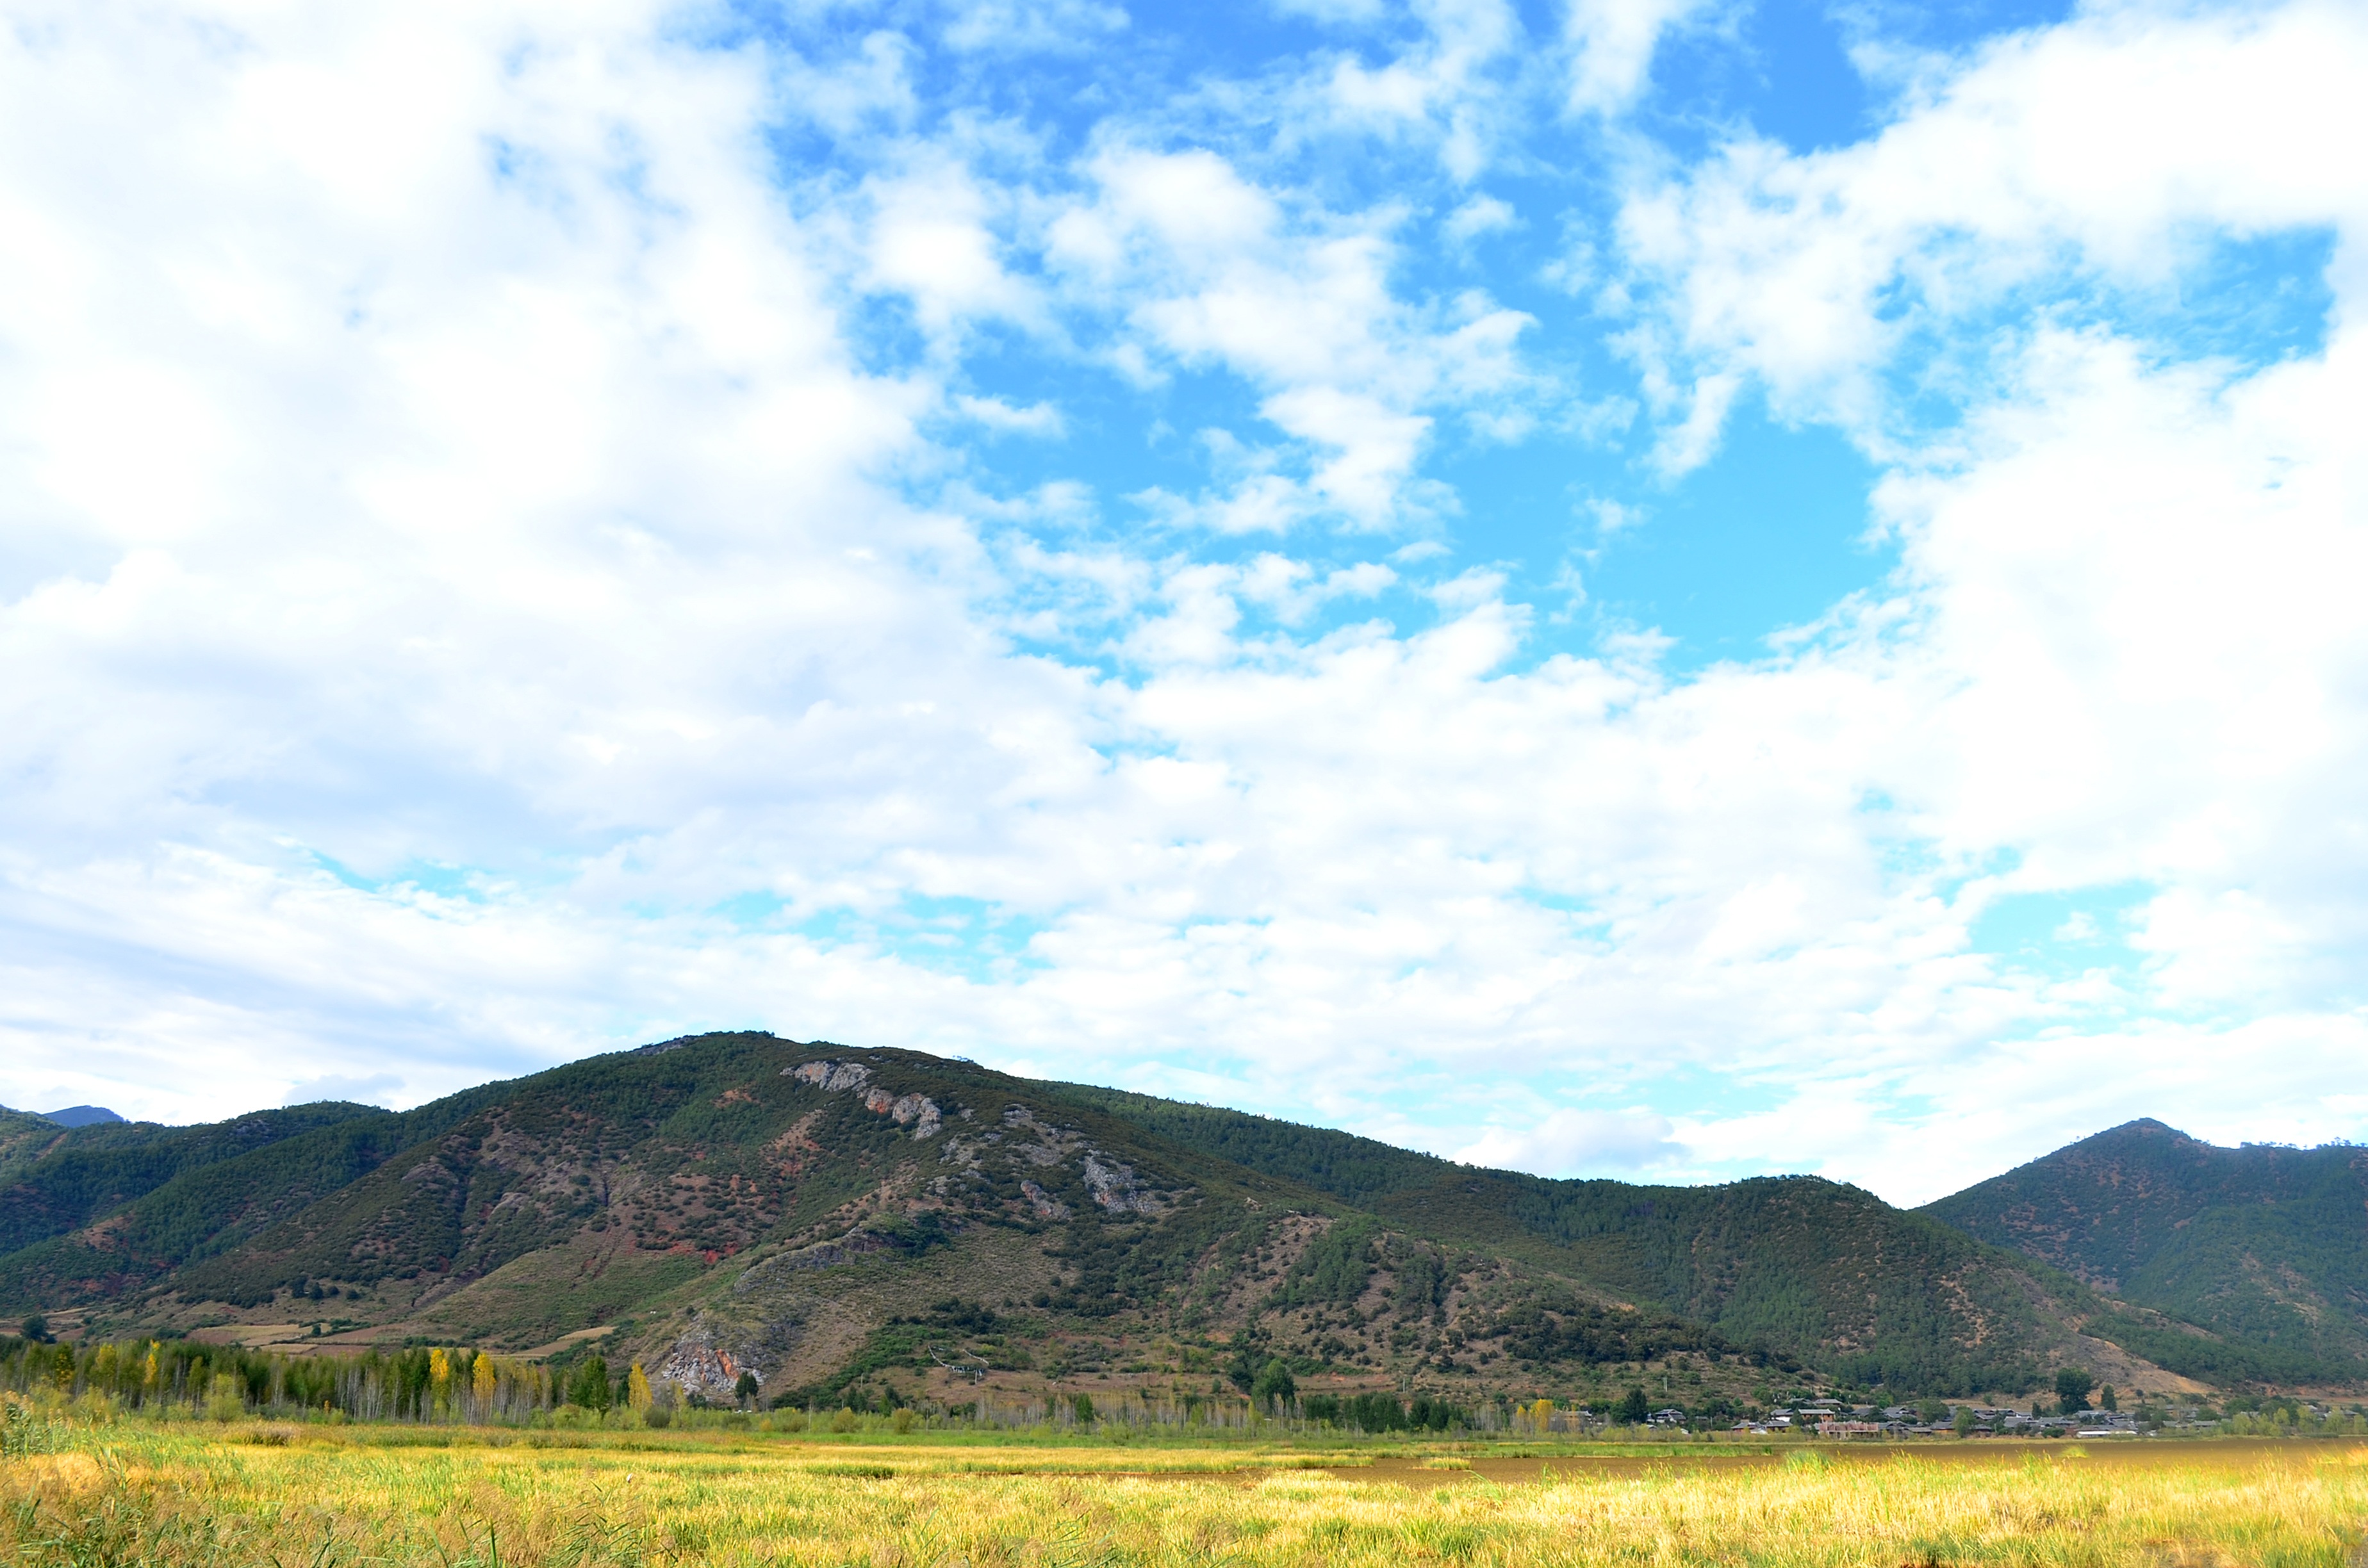
landscape, horizon, mountain, cloud, sky, field, meadow, prairie, hill, valley, mountain range, panorama, reed, pasture, alpine, ridge, plain, blue sky, grassland, plateau, fell, loch, ecosystem, steppe, white cloud, rural area, open country, geographical feature, mountainous landforms